Richard Alexander Henderson

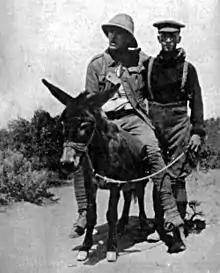
Pte. Richard Alexander "Dick" Henderson using a donkey to carry a wounded soldier at the Battle of Gallipoli; photograph taken 12 May 1915 by Sergeant James Gardiner Jackson

Private Richard Alexander Henderson MM (26 August 1895 – 14 November 1958) was a school-teacher who served with the New Zealand Medical Corps at the Battle of Gallipoli. Like John Simpson Kirkpatrick, he used a donkey to carry wounded soldiers from the battlefield. He was later honoured with a Military Medal for repeatedly rescuing wounded from the battlefield while under heavy fire at the Battle of the Somme.